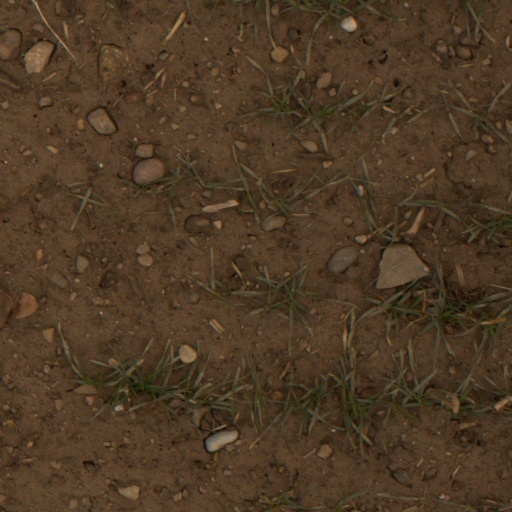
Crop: wheat